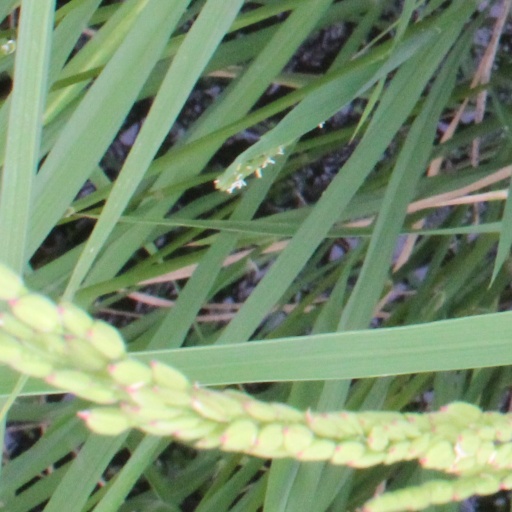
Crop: rice